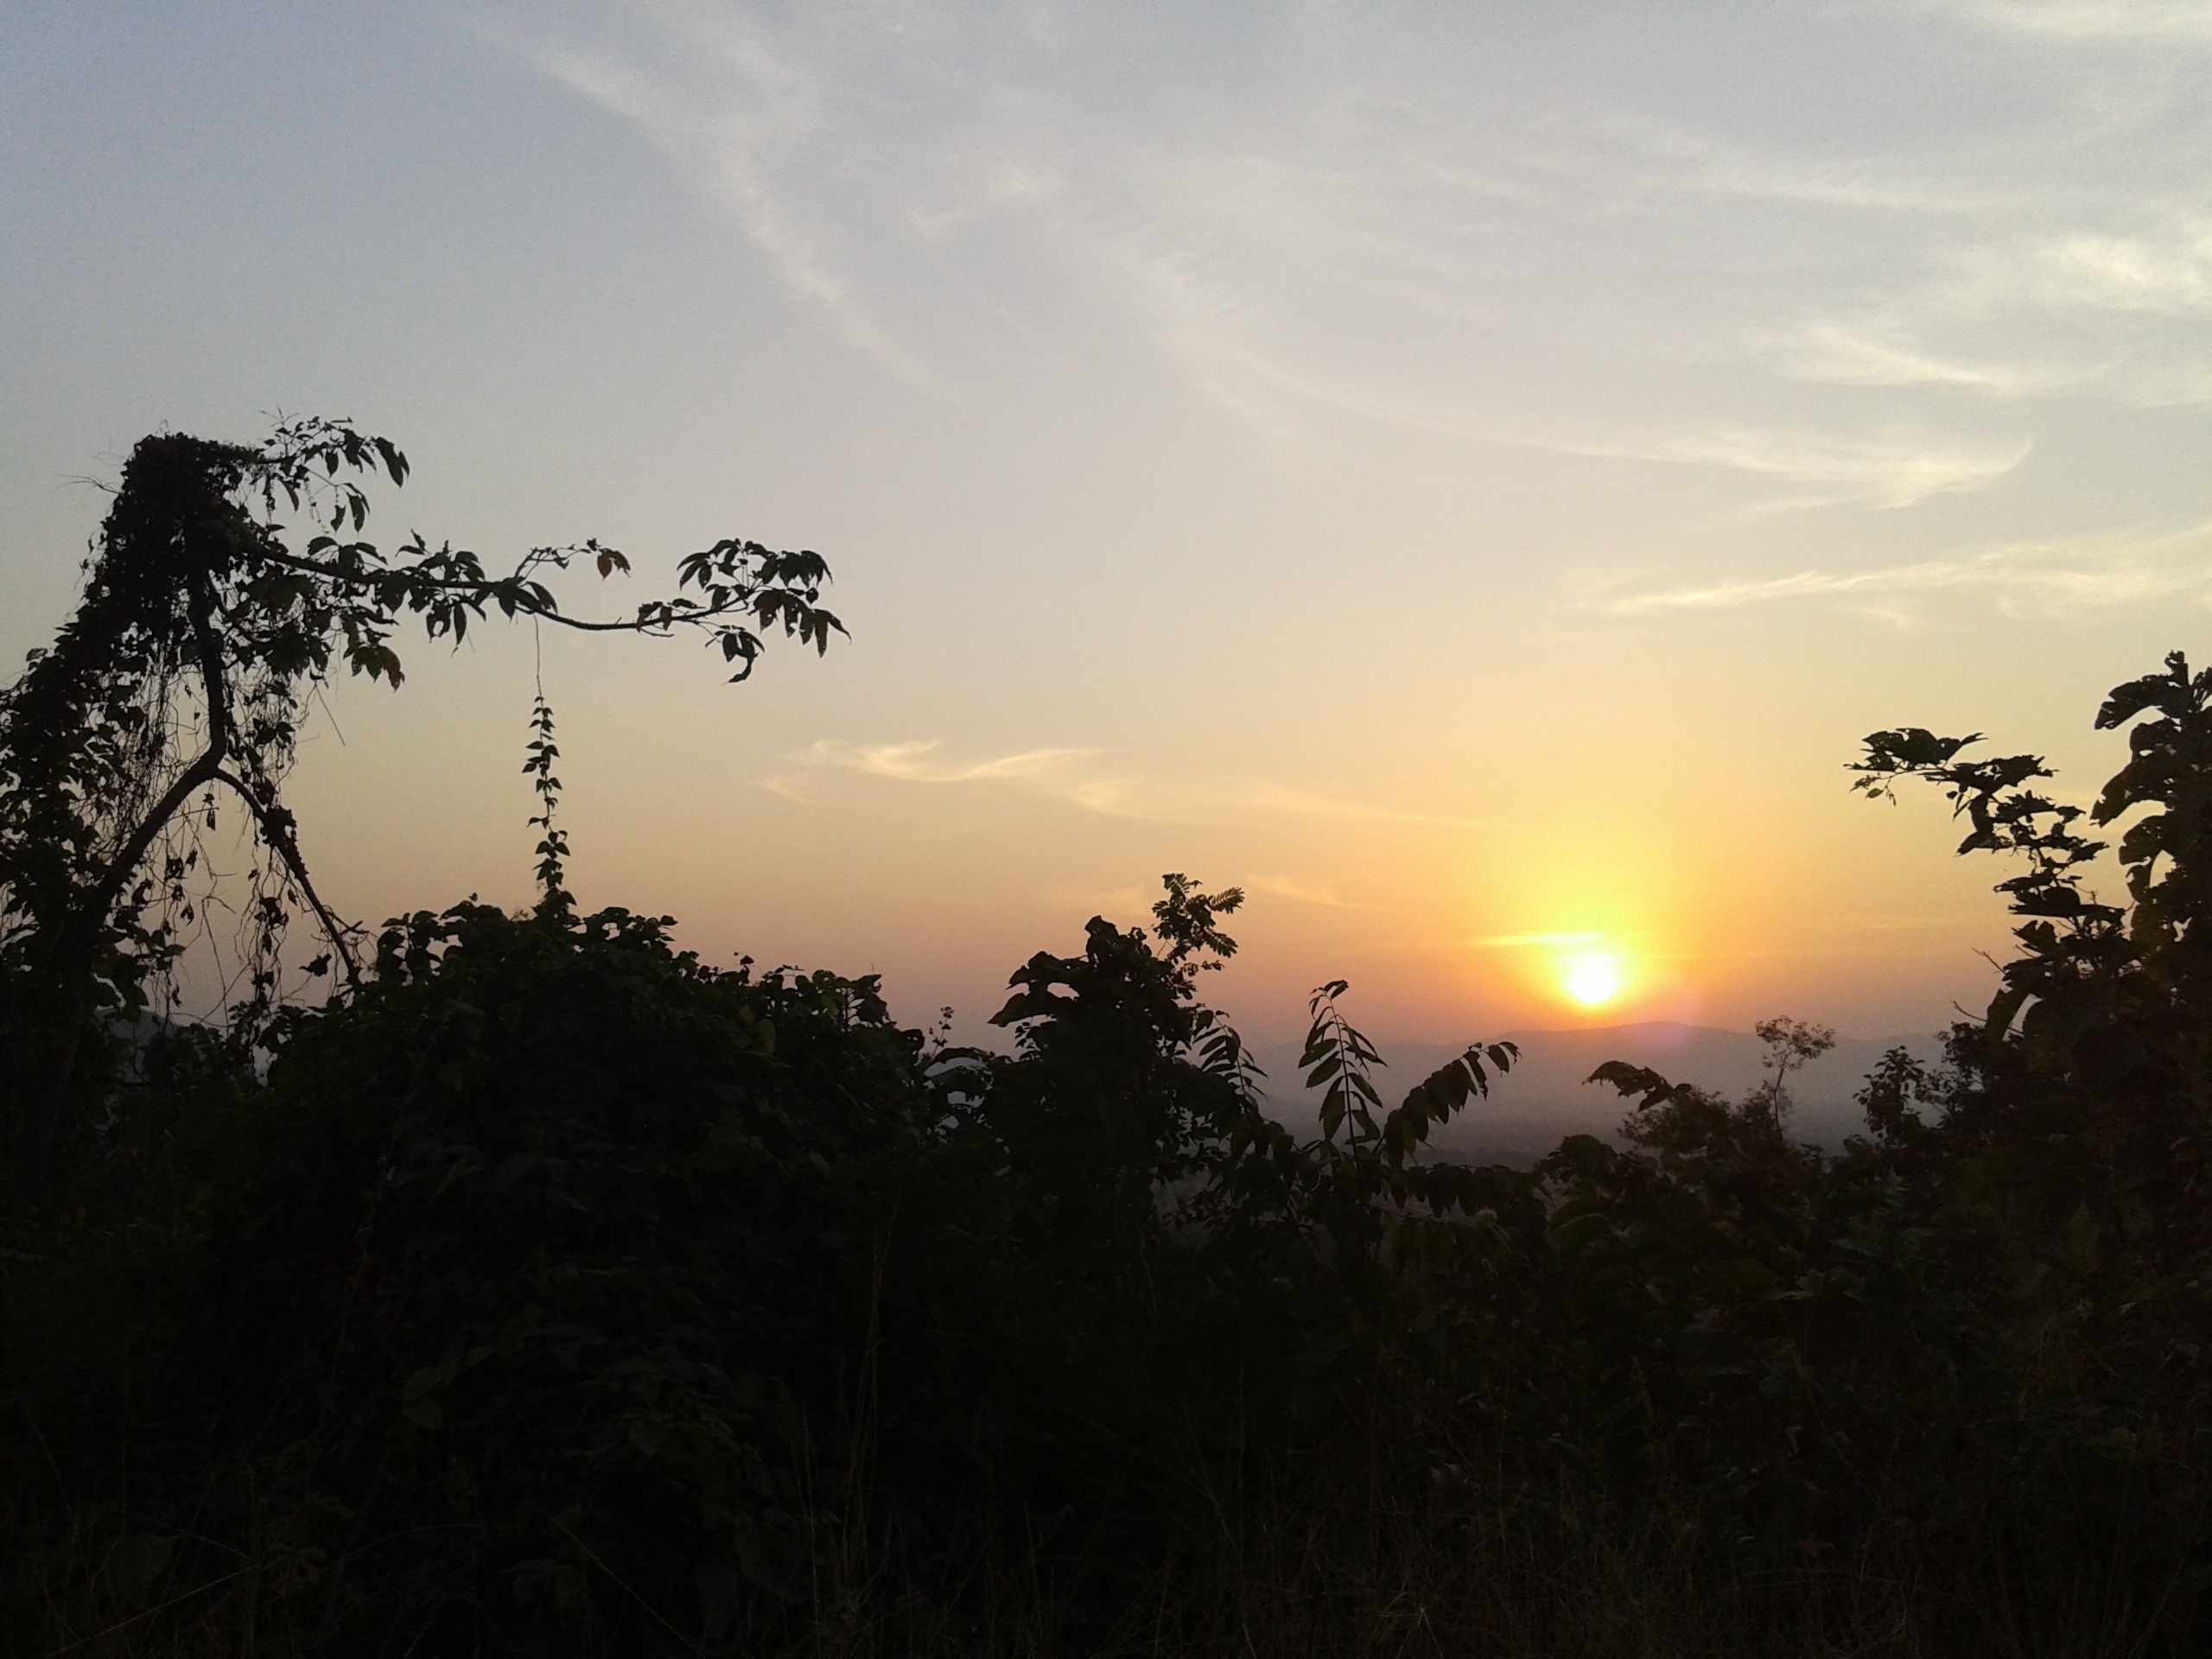
tree, nature, horizon, cloud, sky, sun, sunrise, sunset, mist, sunlight, morning, hill, dawn, atmosphere, dusk, evening, savanna, afterglow, atmospheric phenomenon